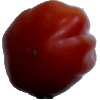
Label: tomato_heart